C-4 (explosive)

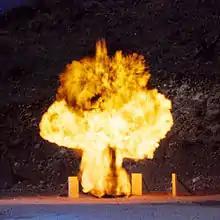
A detonation within a blast-resistant trash receptacle using a large C-4 explosive charge

C-4 is very stable and insensitive to most physical shocks. C-4 cannot be detonated by a gunshot or by dropping it onto a hard surface. It does not explode when set on fire or exposed to microwaves. Detonation can be initiated only by a shockwave, such as when a detonator inserted into it is fired.